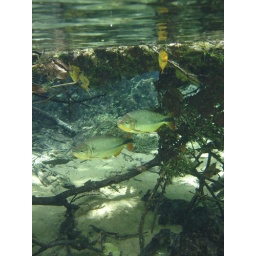
Fishes in the crystal clear water